Peder Valentin Rosenkilde

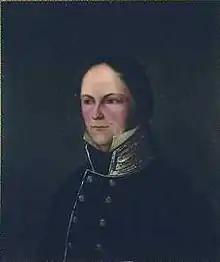

Peder Valentin Rosenkilde (6 August 1772 – 10 June 1836) was a Norwegian merchant and politician. He was a member of the Norwegian Constituent Assembly at Eidsvoll in 1814.